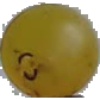
Label: white_grape